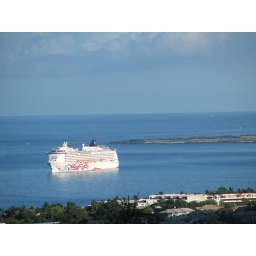
Cruise ship one of 3 ships based in Hawaii, Pride of Aloha, Pride of Hawaii , Pride of America